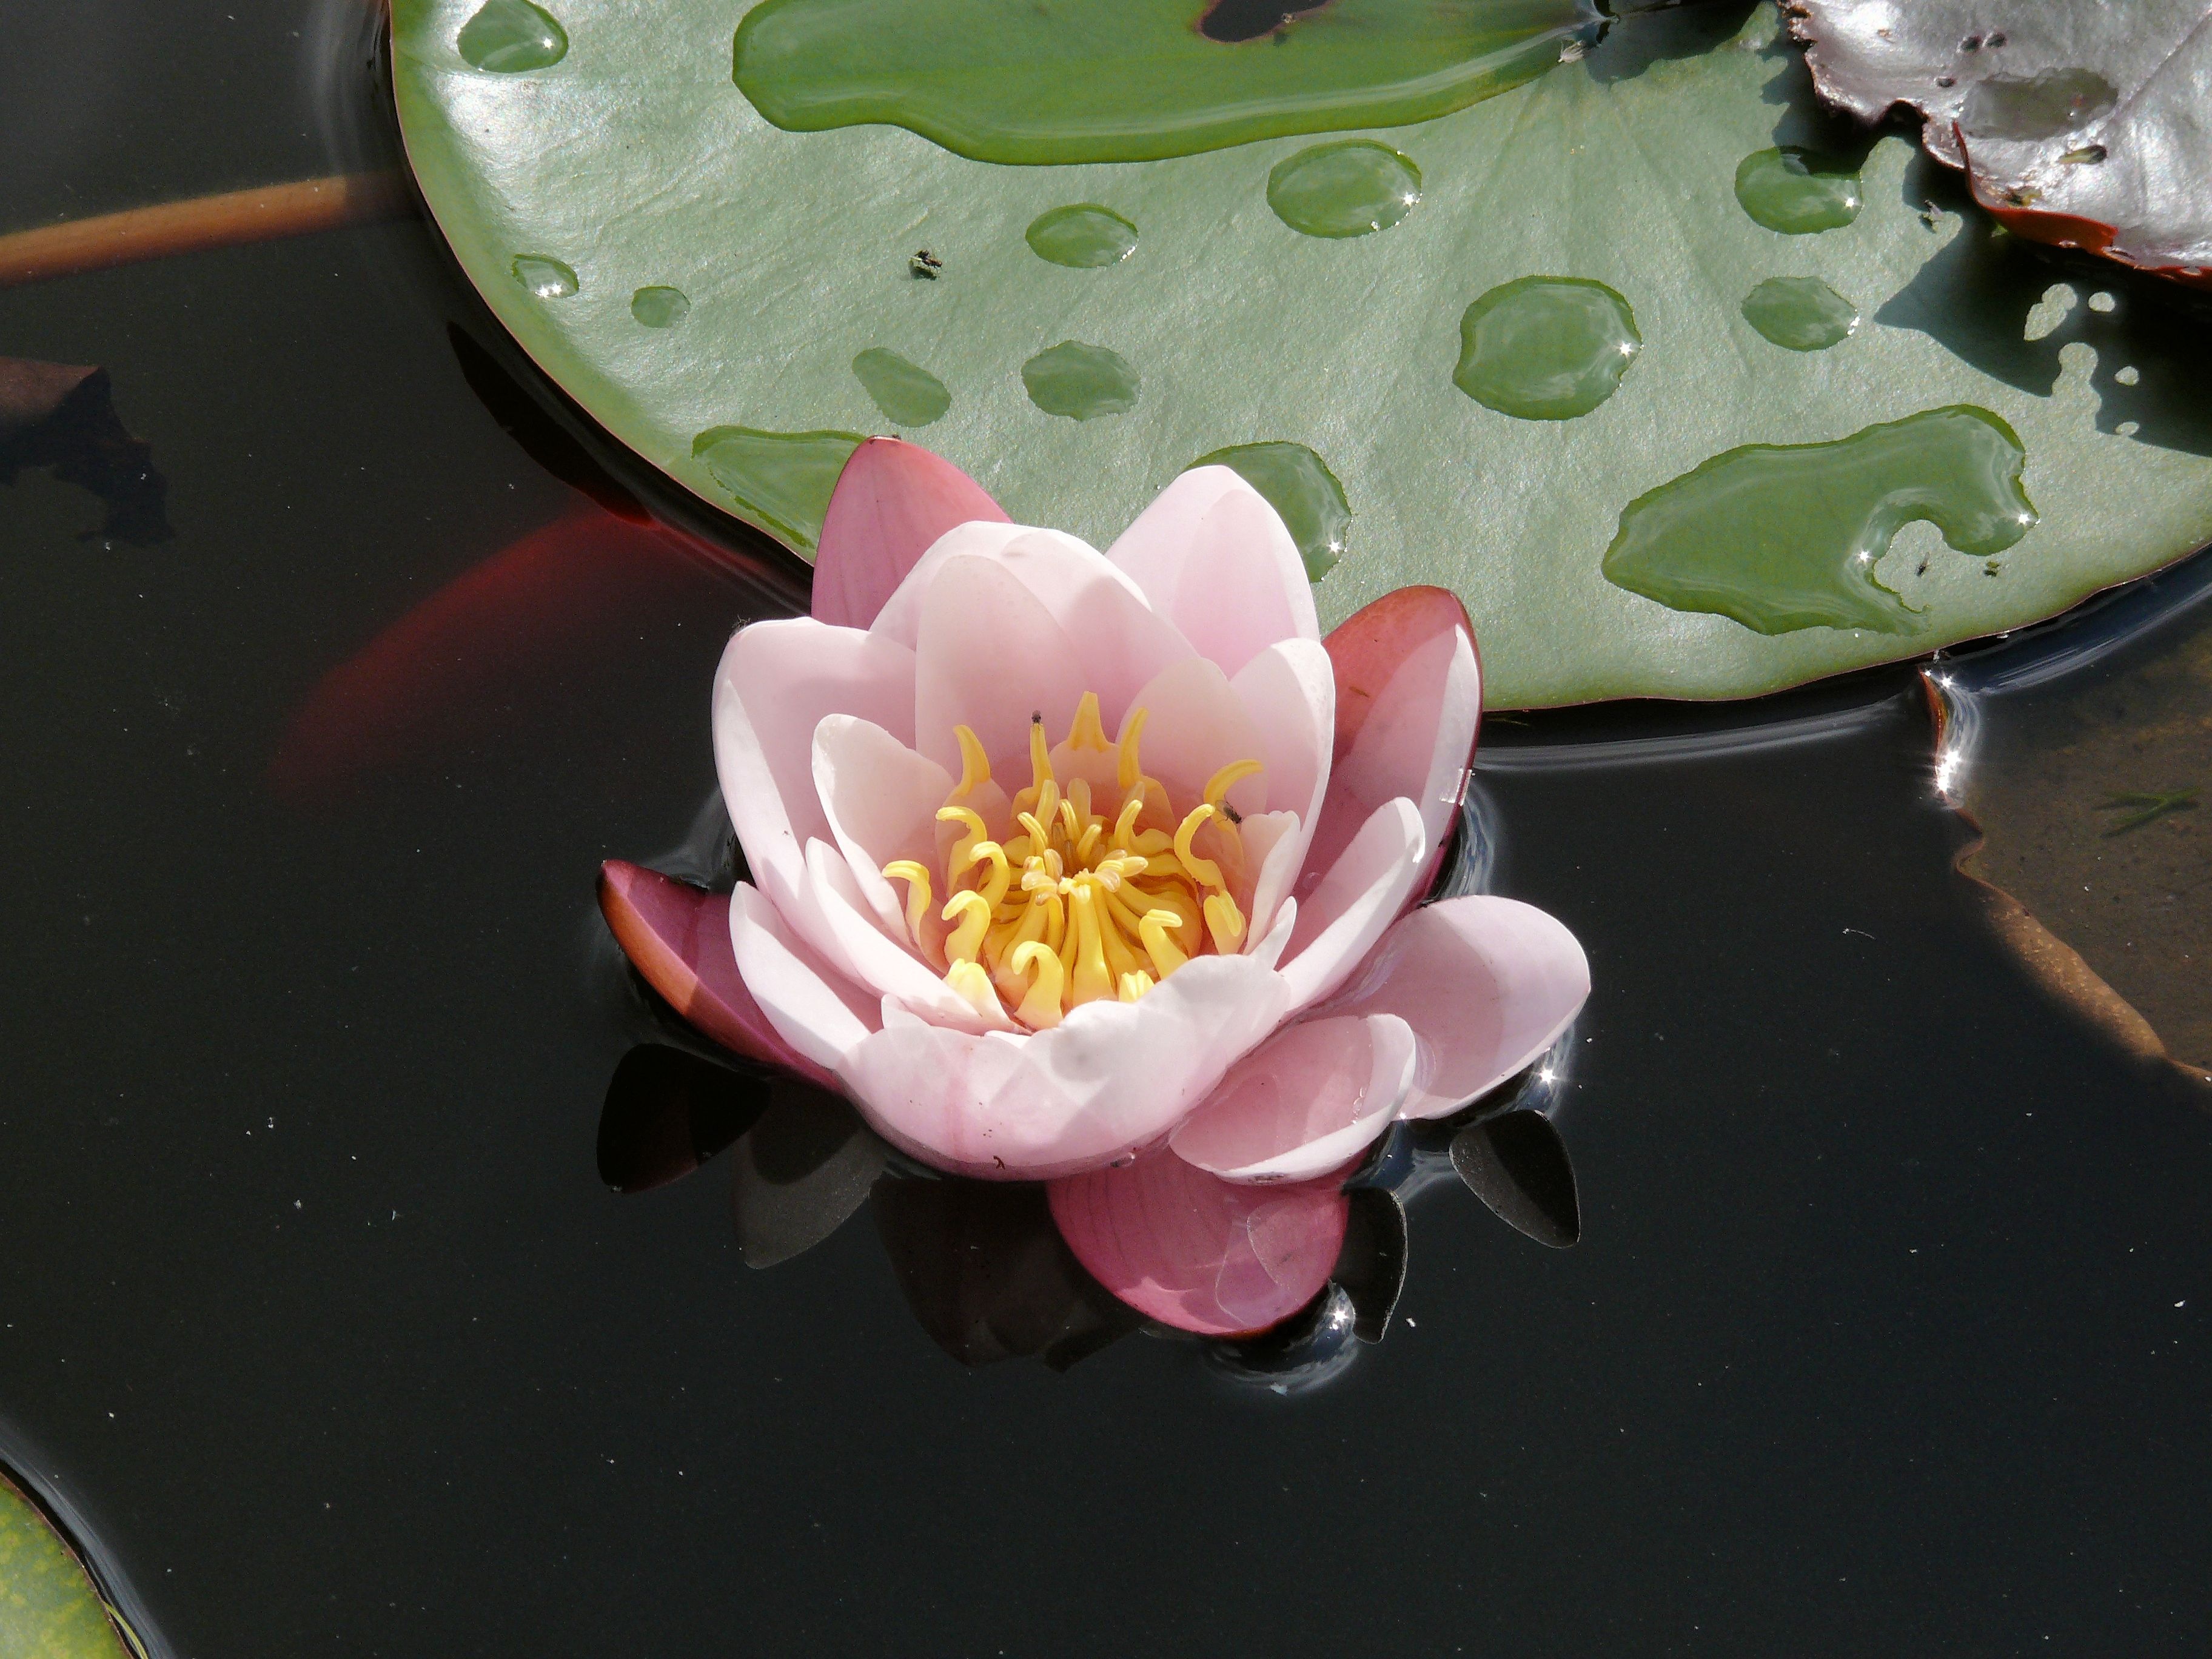
water, plant, leaf, flower, petal, pond, rose, green, pink, sacred lotus, aquatic plant, flora, water lily, lotus, floristry, macro photography, flowering plant, land plant, lotus family